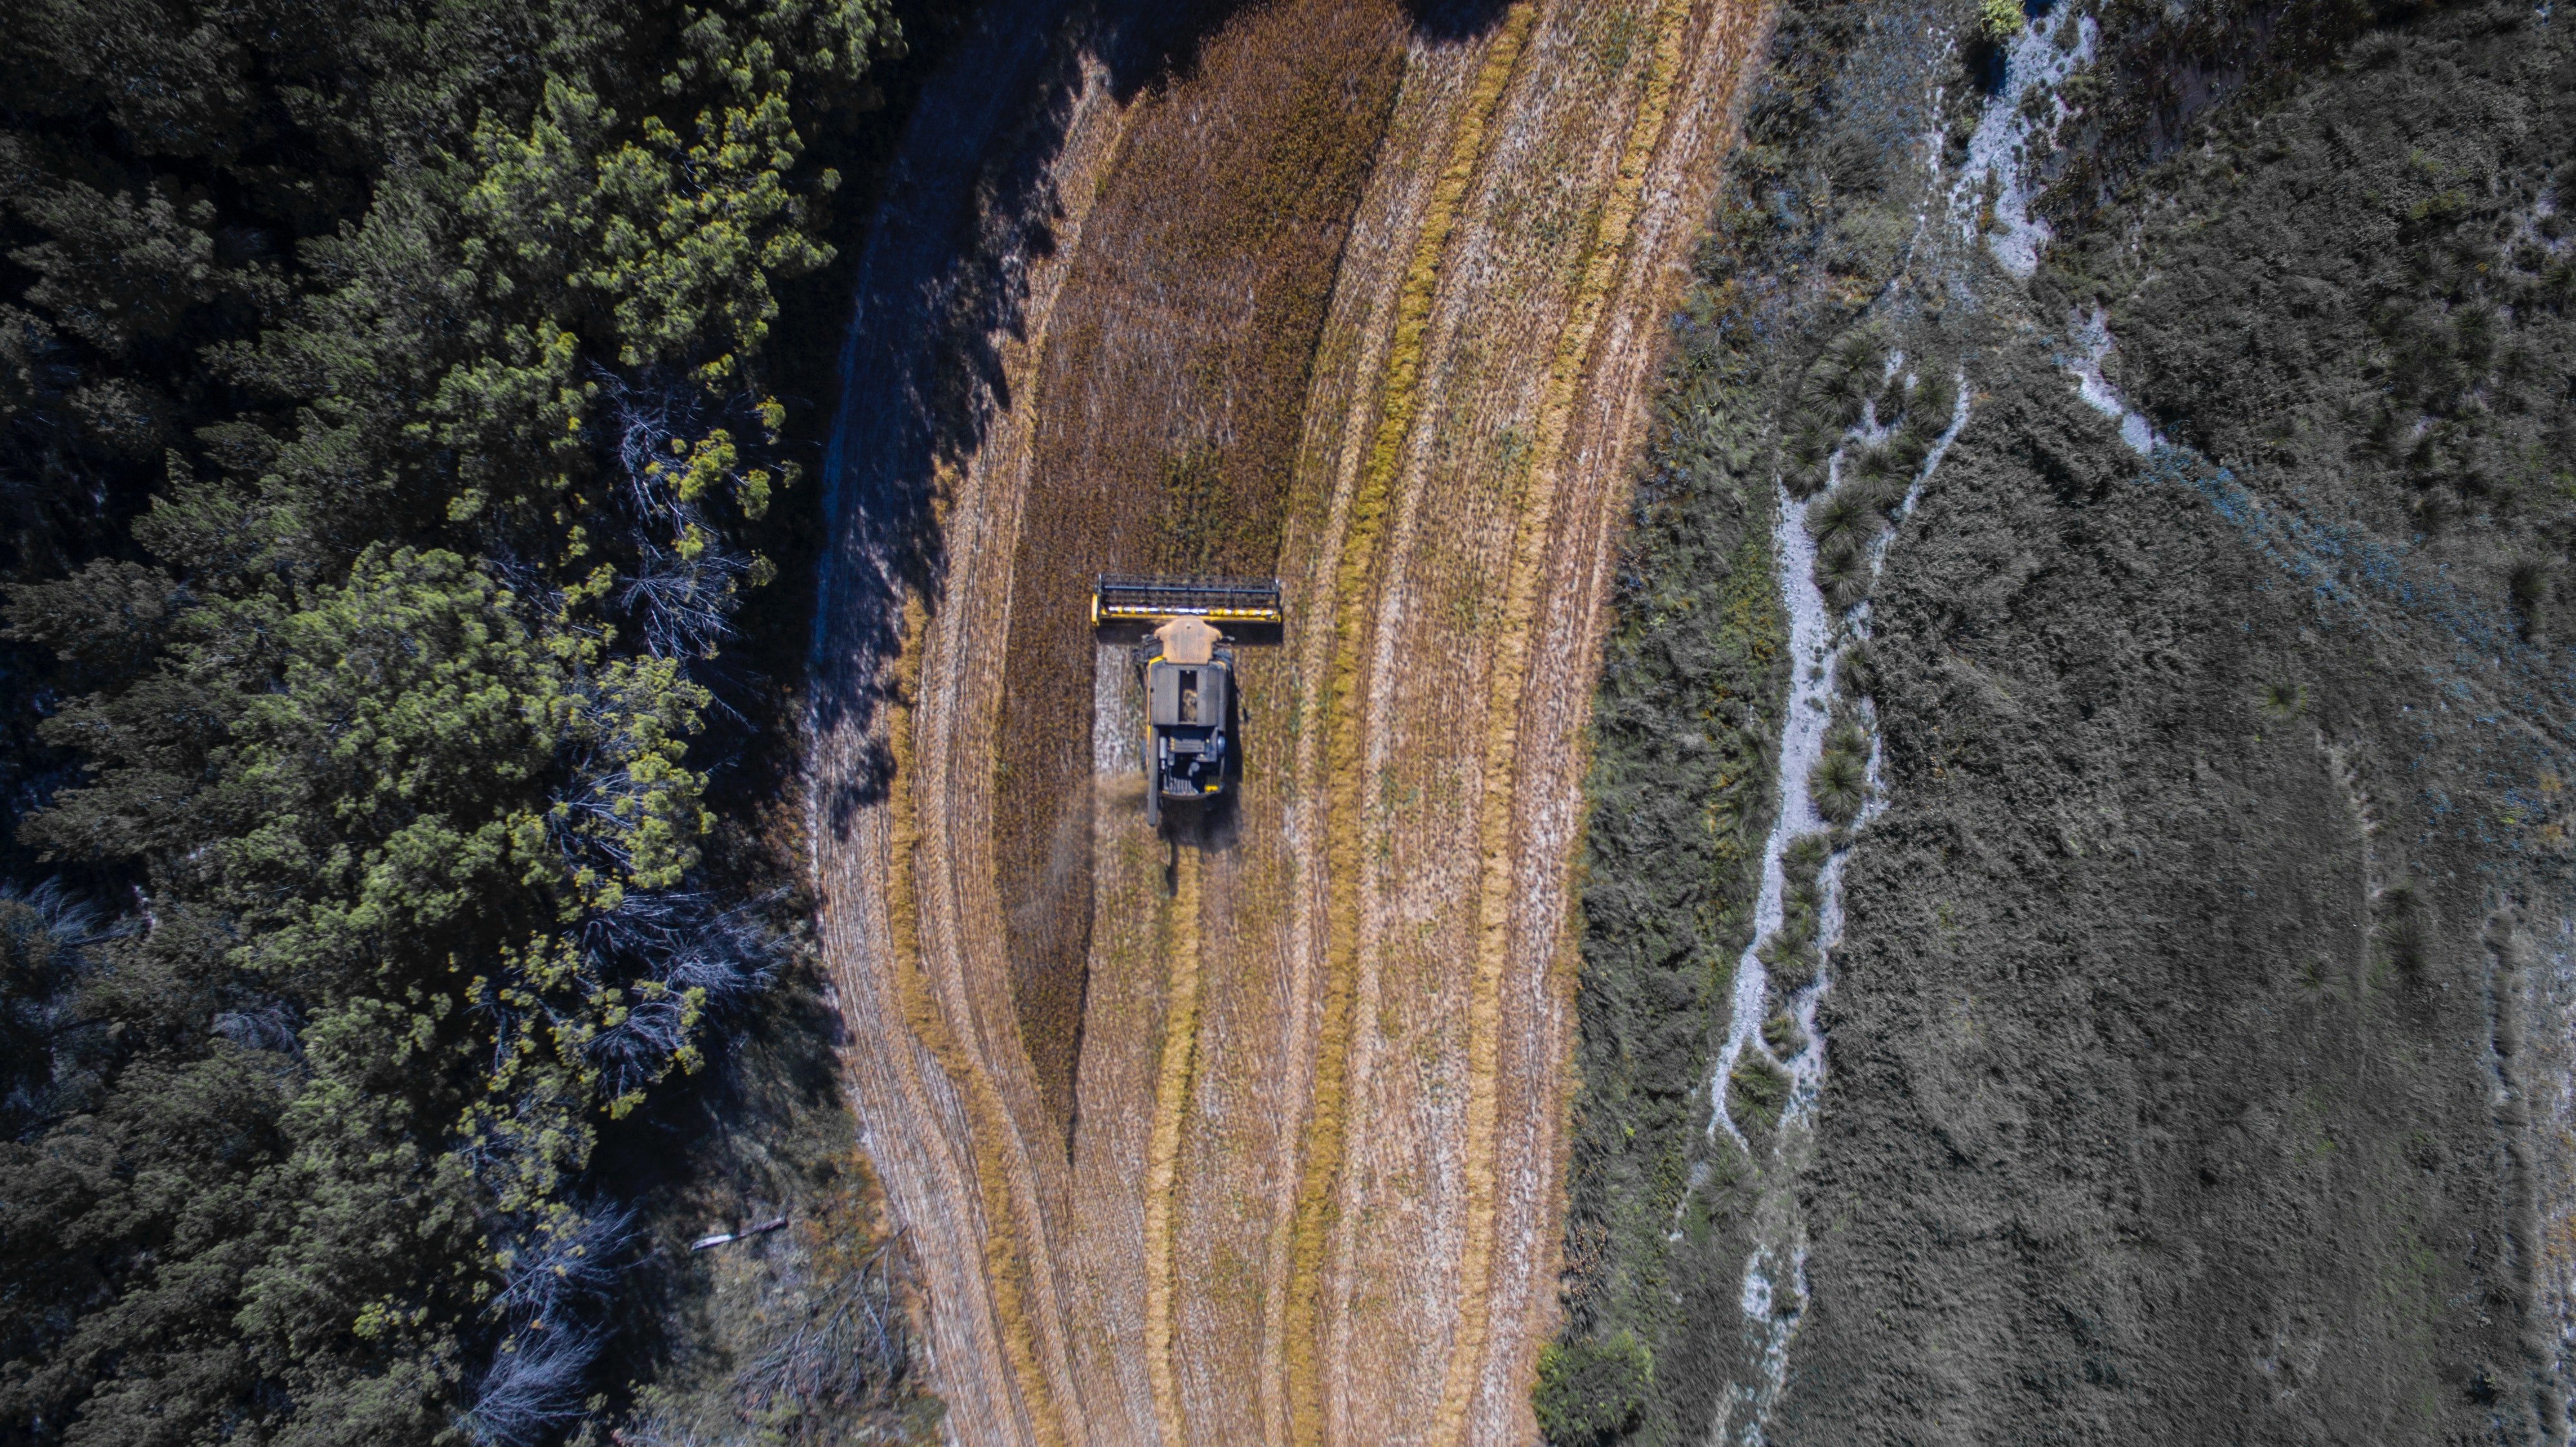
aerial photography, geological phenomenon, photography